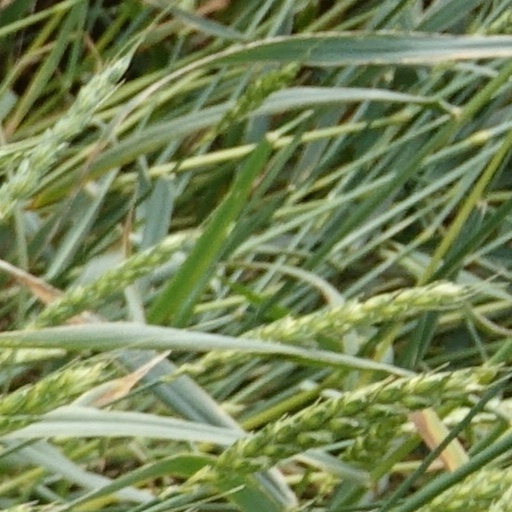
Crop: wheat